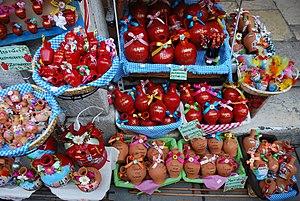
Vue de la ville de Corfou.